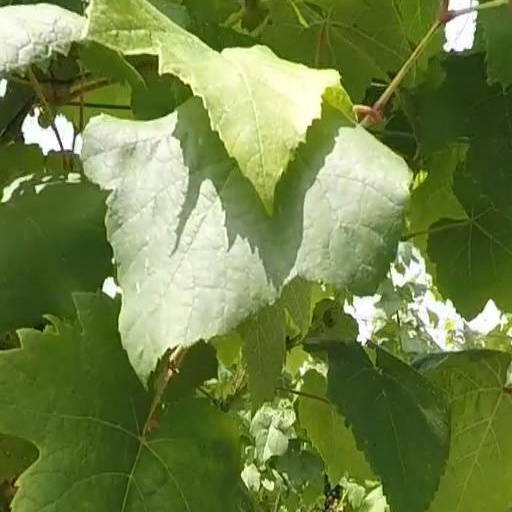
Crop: grape